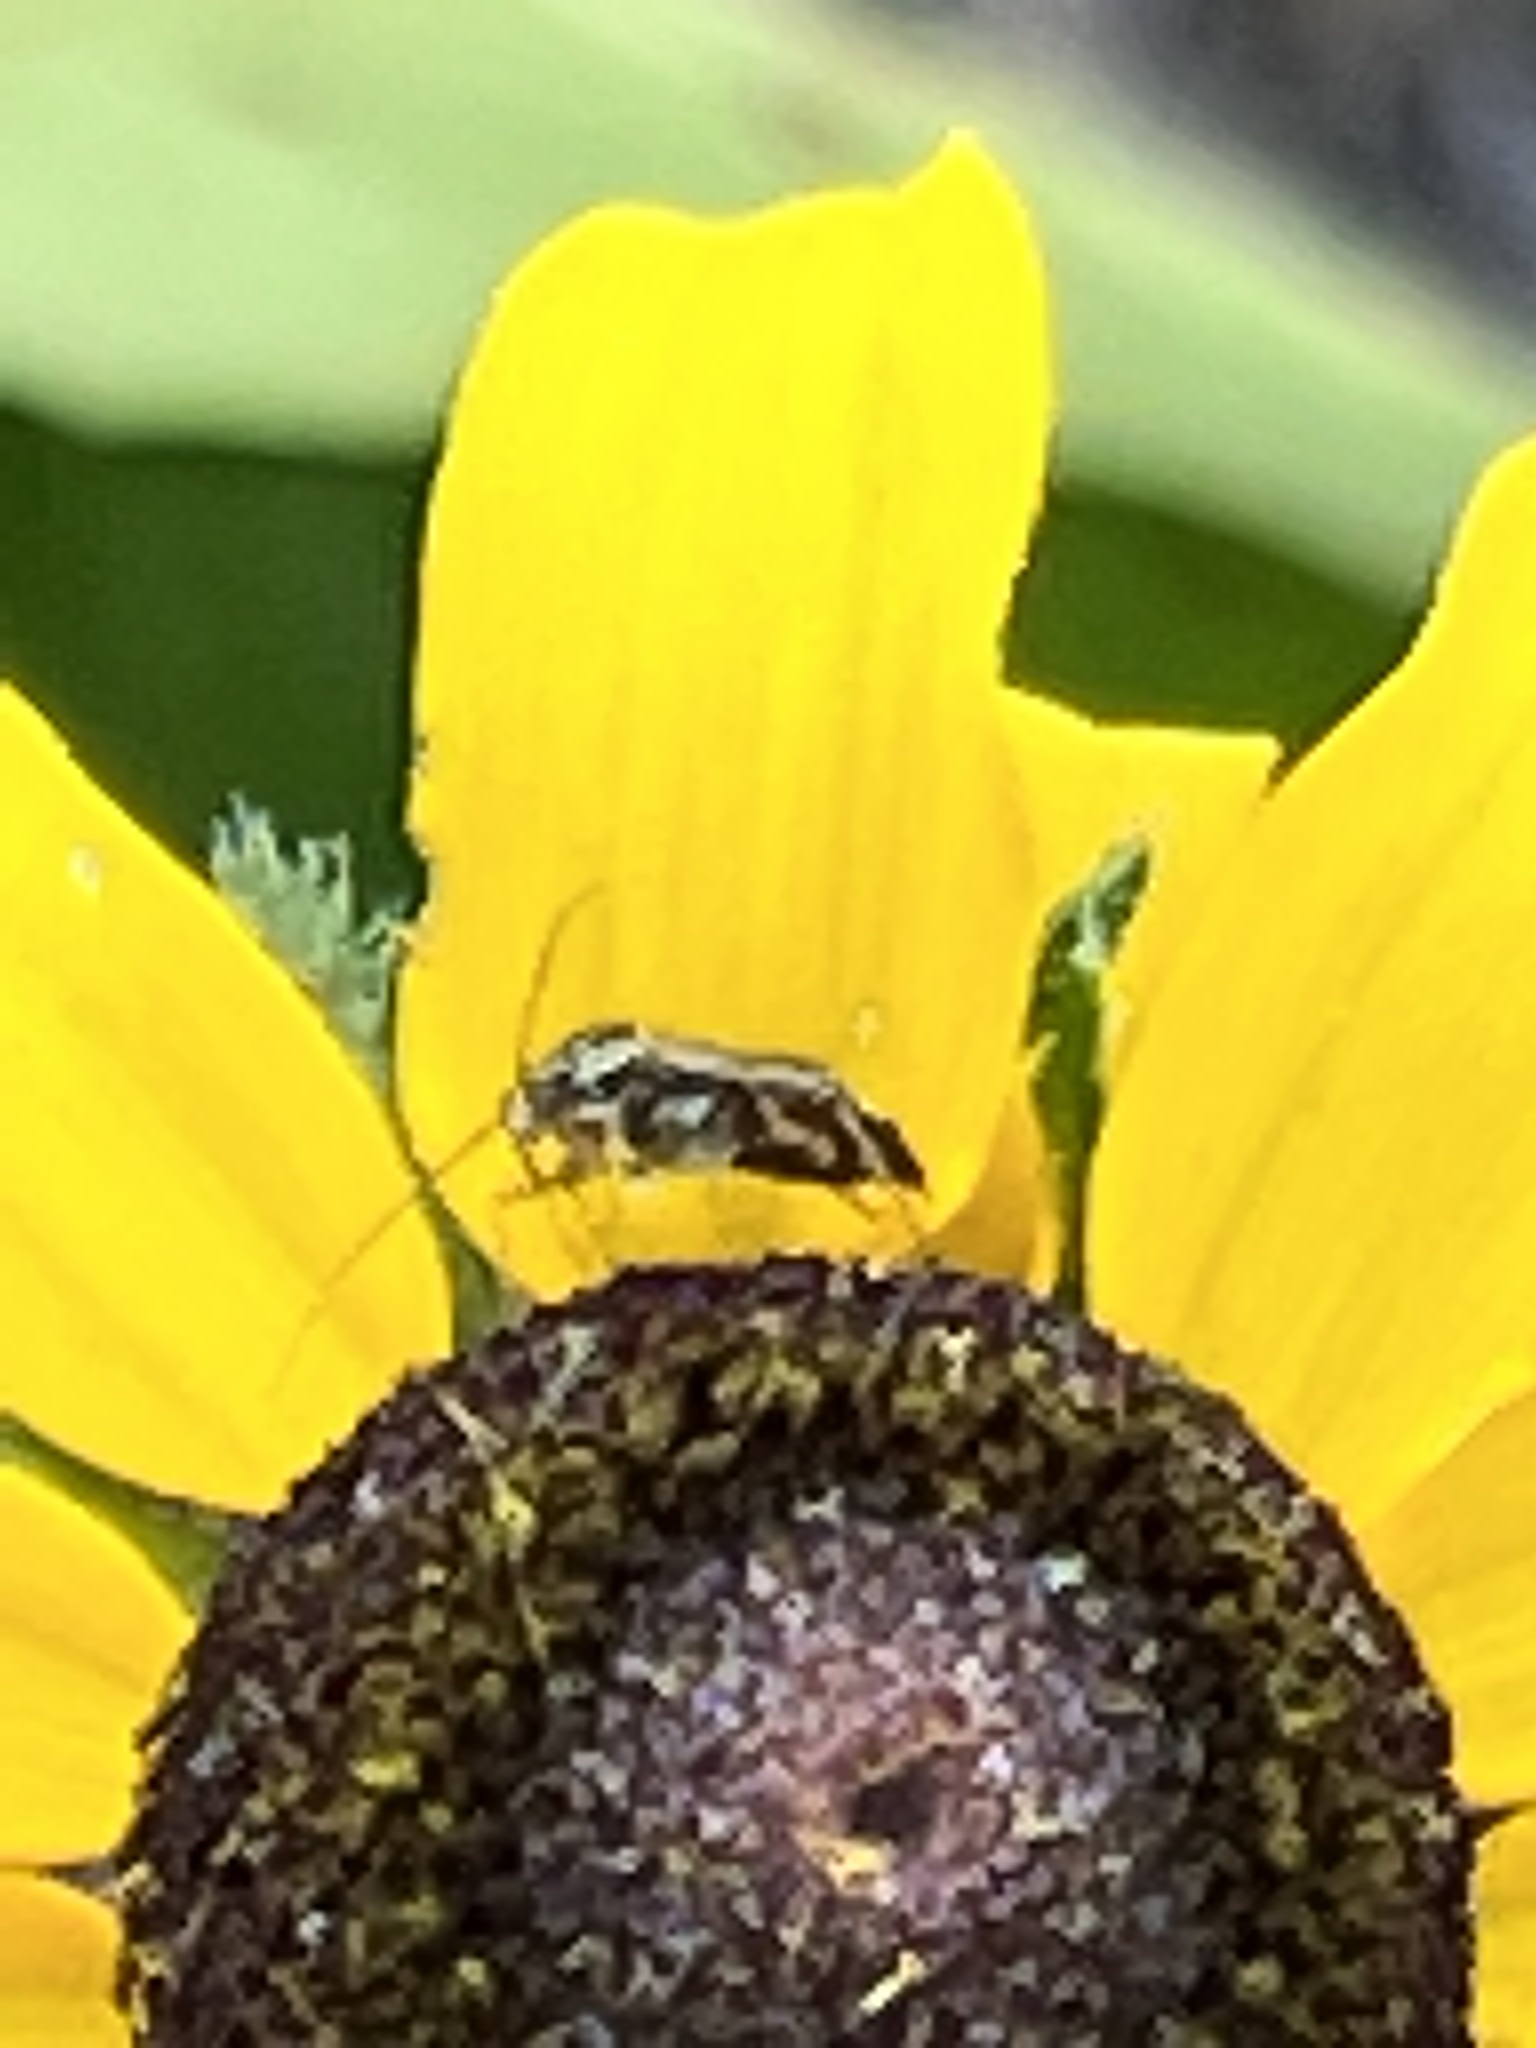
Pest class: lygus_bug